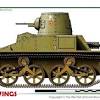
Label: BMP-T15